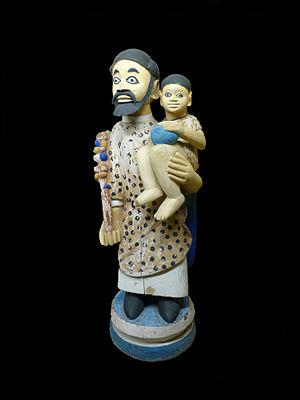
Saint Joseph et l'Enfant Jésus. Yoruba-Nago (Kétou), 1930. Musée africain de Lyon.
Les Nagots sont une population d'Afrique de l'Ouest vivant principalement au Bénin.
Kétou est une ville du sud-est du Bénin, située à l’extrême nord du département du Plateau, à proximité de la frontière avec le Nigeria. C'est le chef-lieu de la commune éponyme, qui regroupe 28 villages.